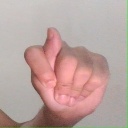
अक्षर: ट